Hanappe Bazooka

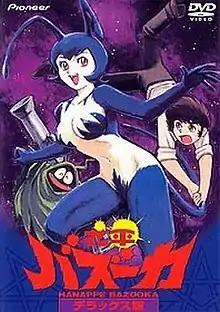
Cover of the DVD release of the OVA by Pioneer (2001)

is a Japanese manga series created by Kazuo Koike and Go Nagai. It was originally published in Shueisha's "Weekly Young Jump" from 7 June 1979 to the issue of 7–14 January 1982. An OVA based on the manga was released in 1992 by Nippon Crown and it would later be released in the United States by ADV Films, in Italy by Dynamic Italia, and in Spain by Manga Films.